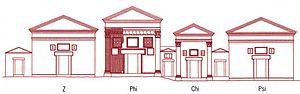
La nécropole du Vatican également connue sous le nom de Scavi, s'étend sous la Cité du Vatican, à une profondeur qui varie de 5 à 12 mètres, sous la basilique Saint-Pierre.